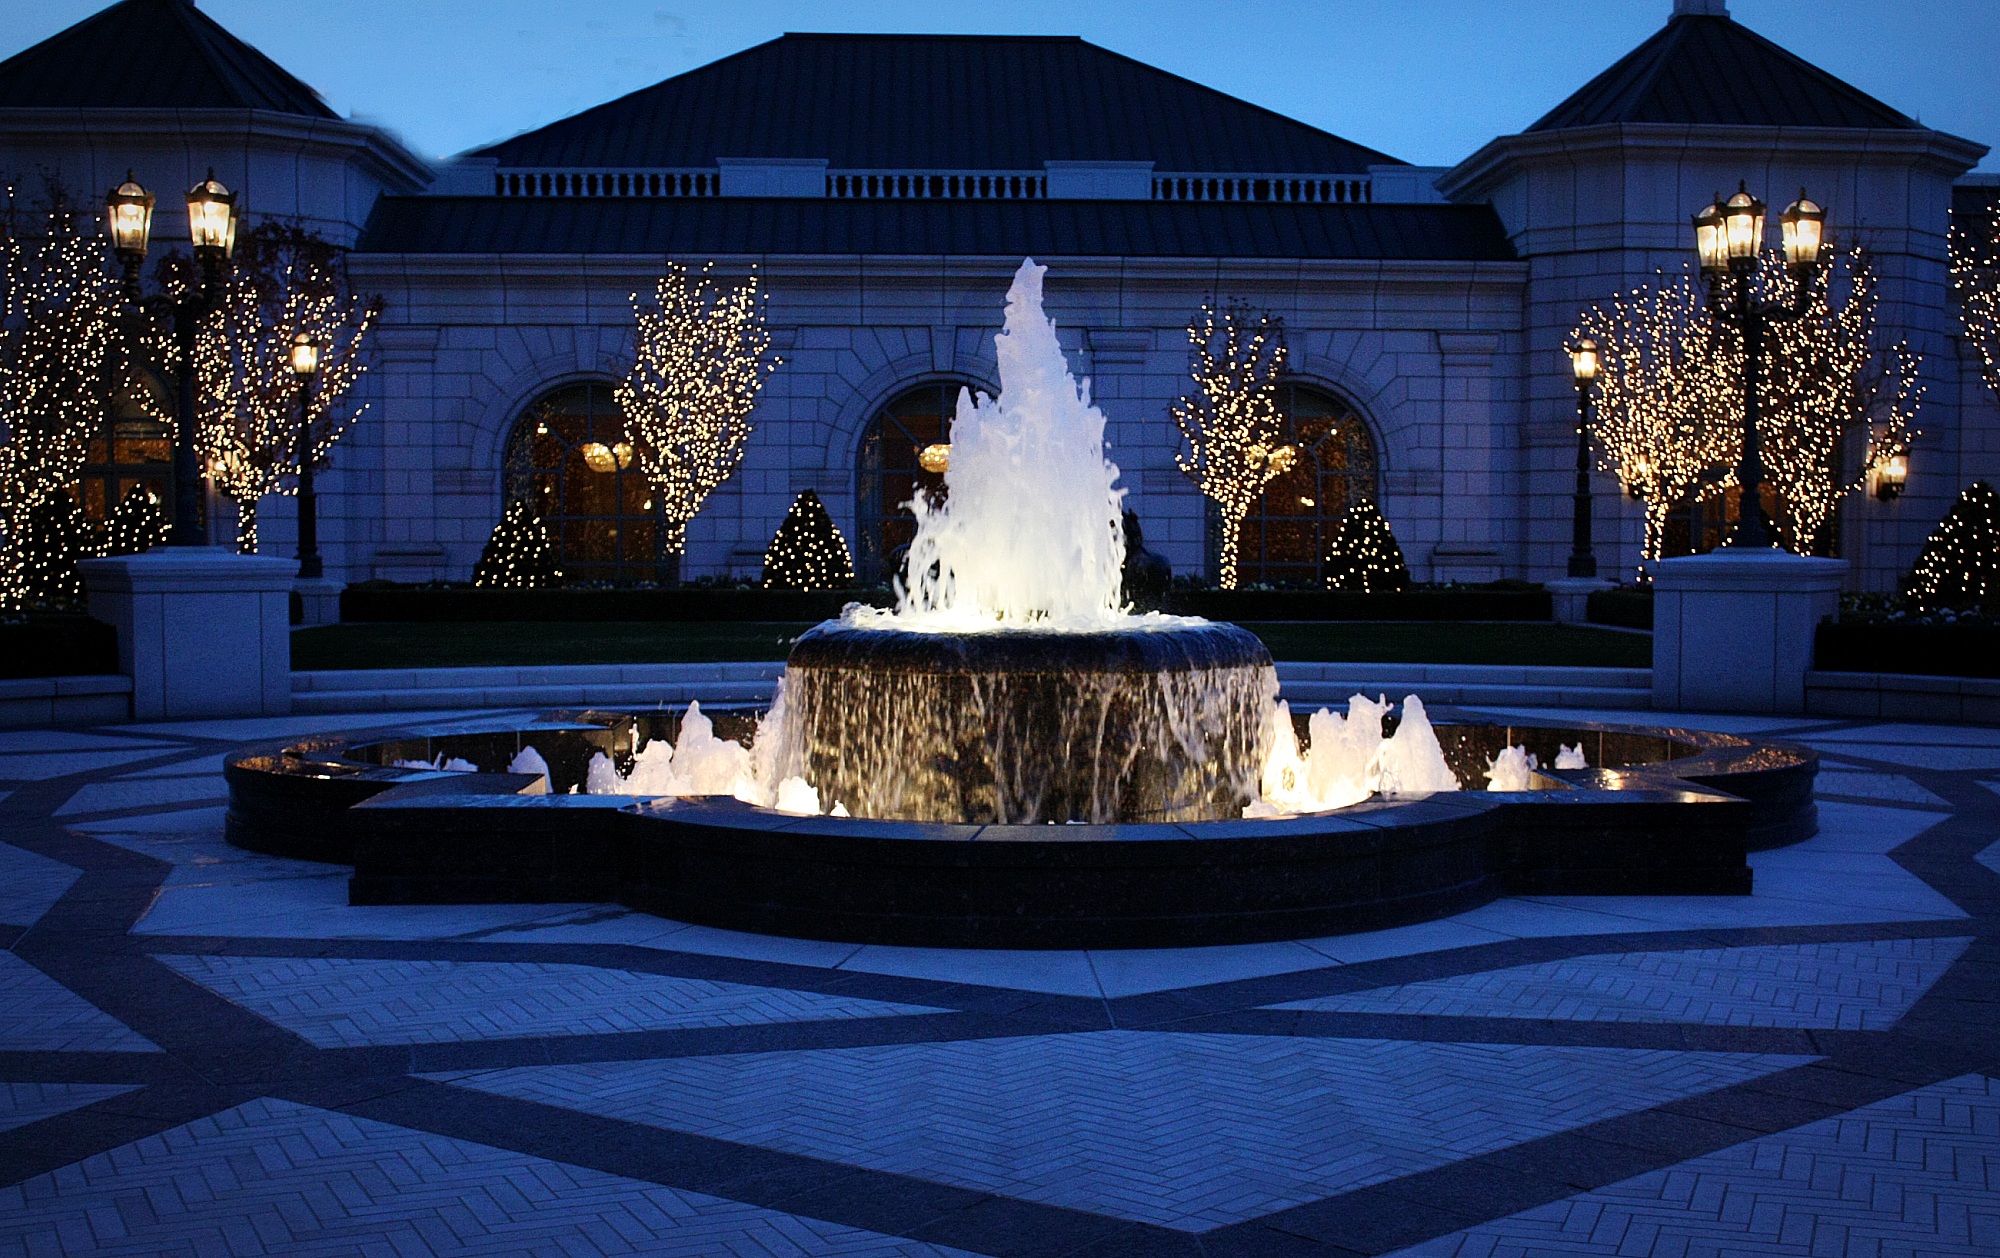
architecture, night, city, lighting, illuminated, fountain, night time, estate, water feature, landscape lighting